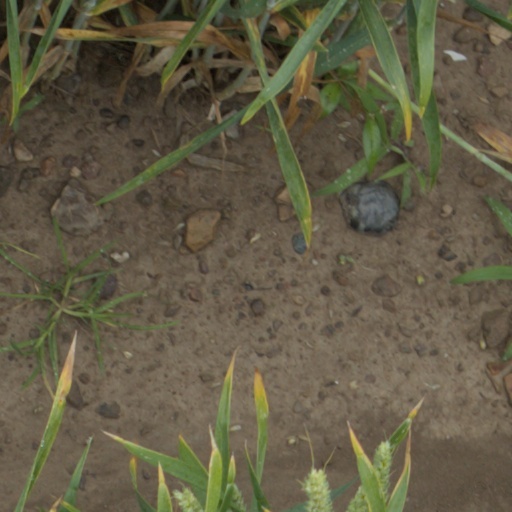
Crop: wheat